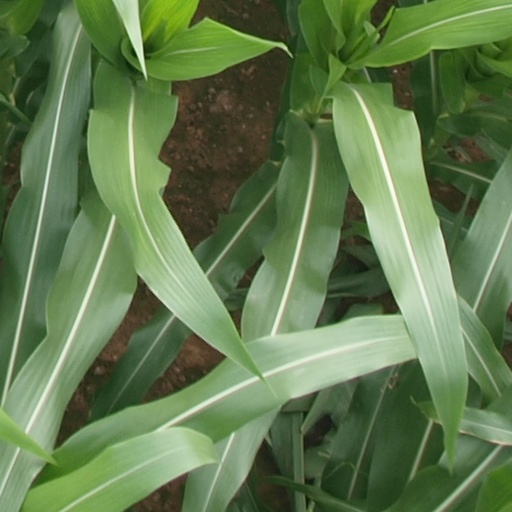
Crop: maize; corn